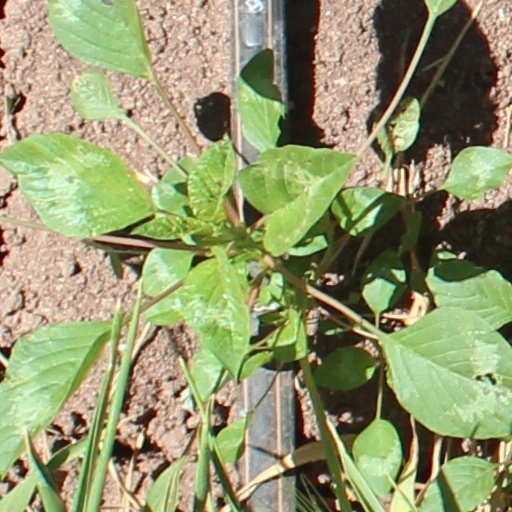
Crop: wheat